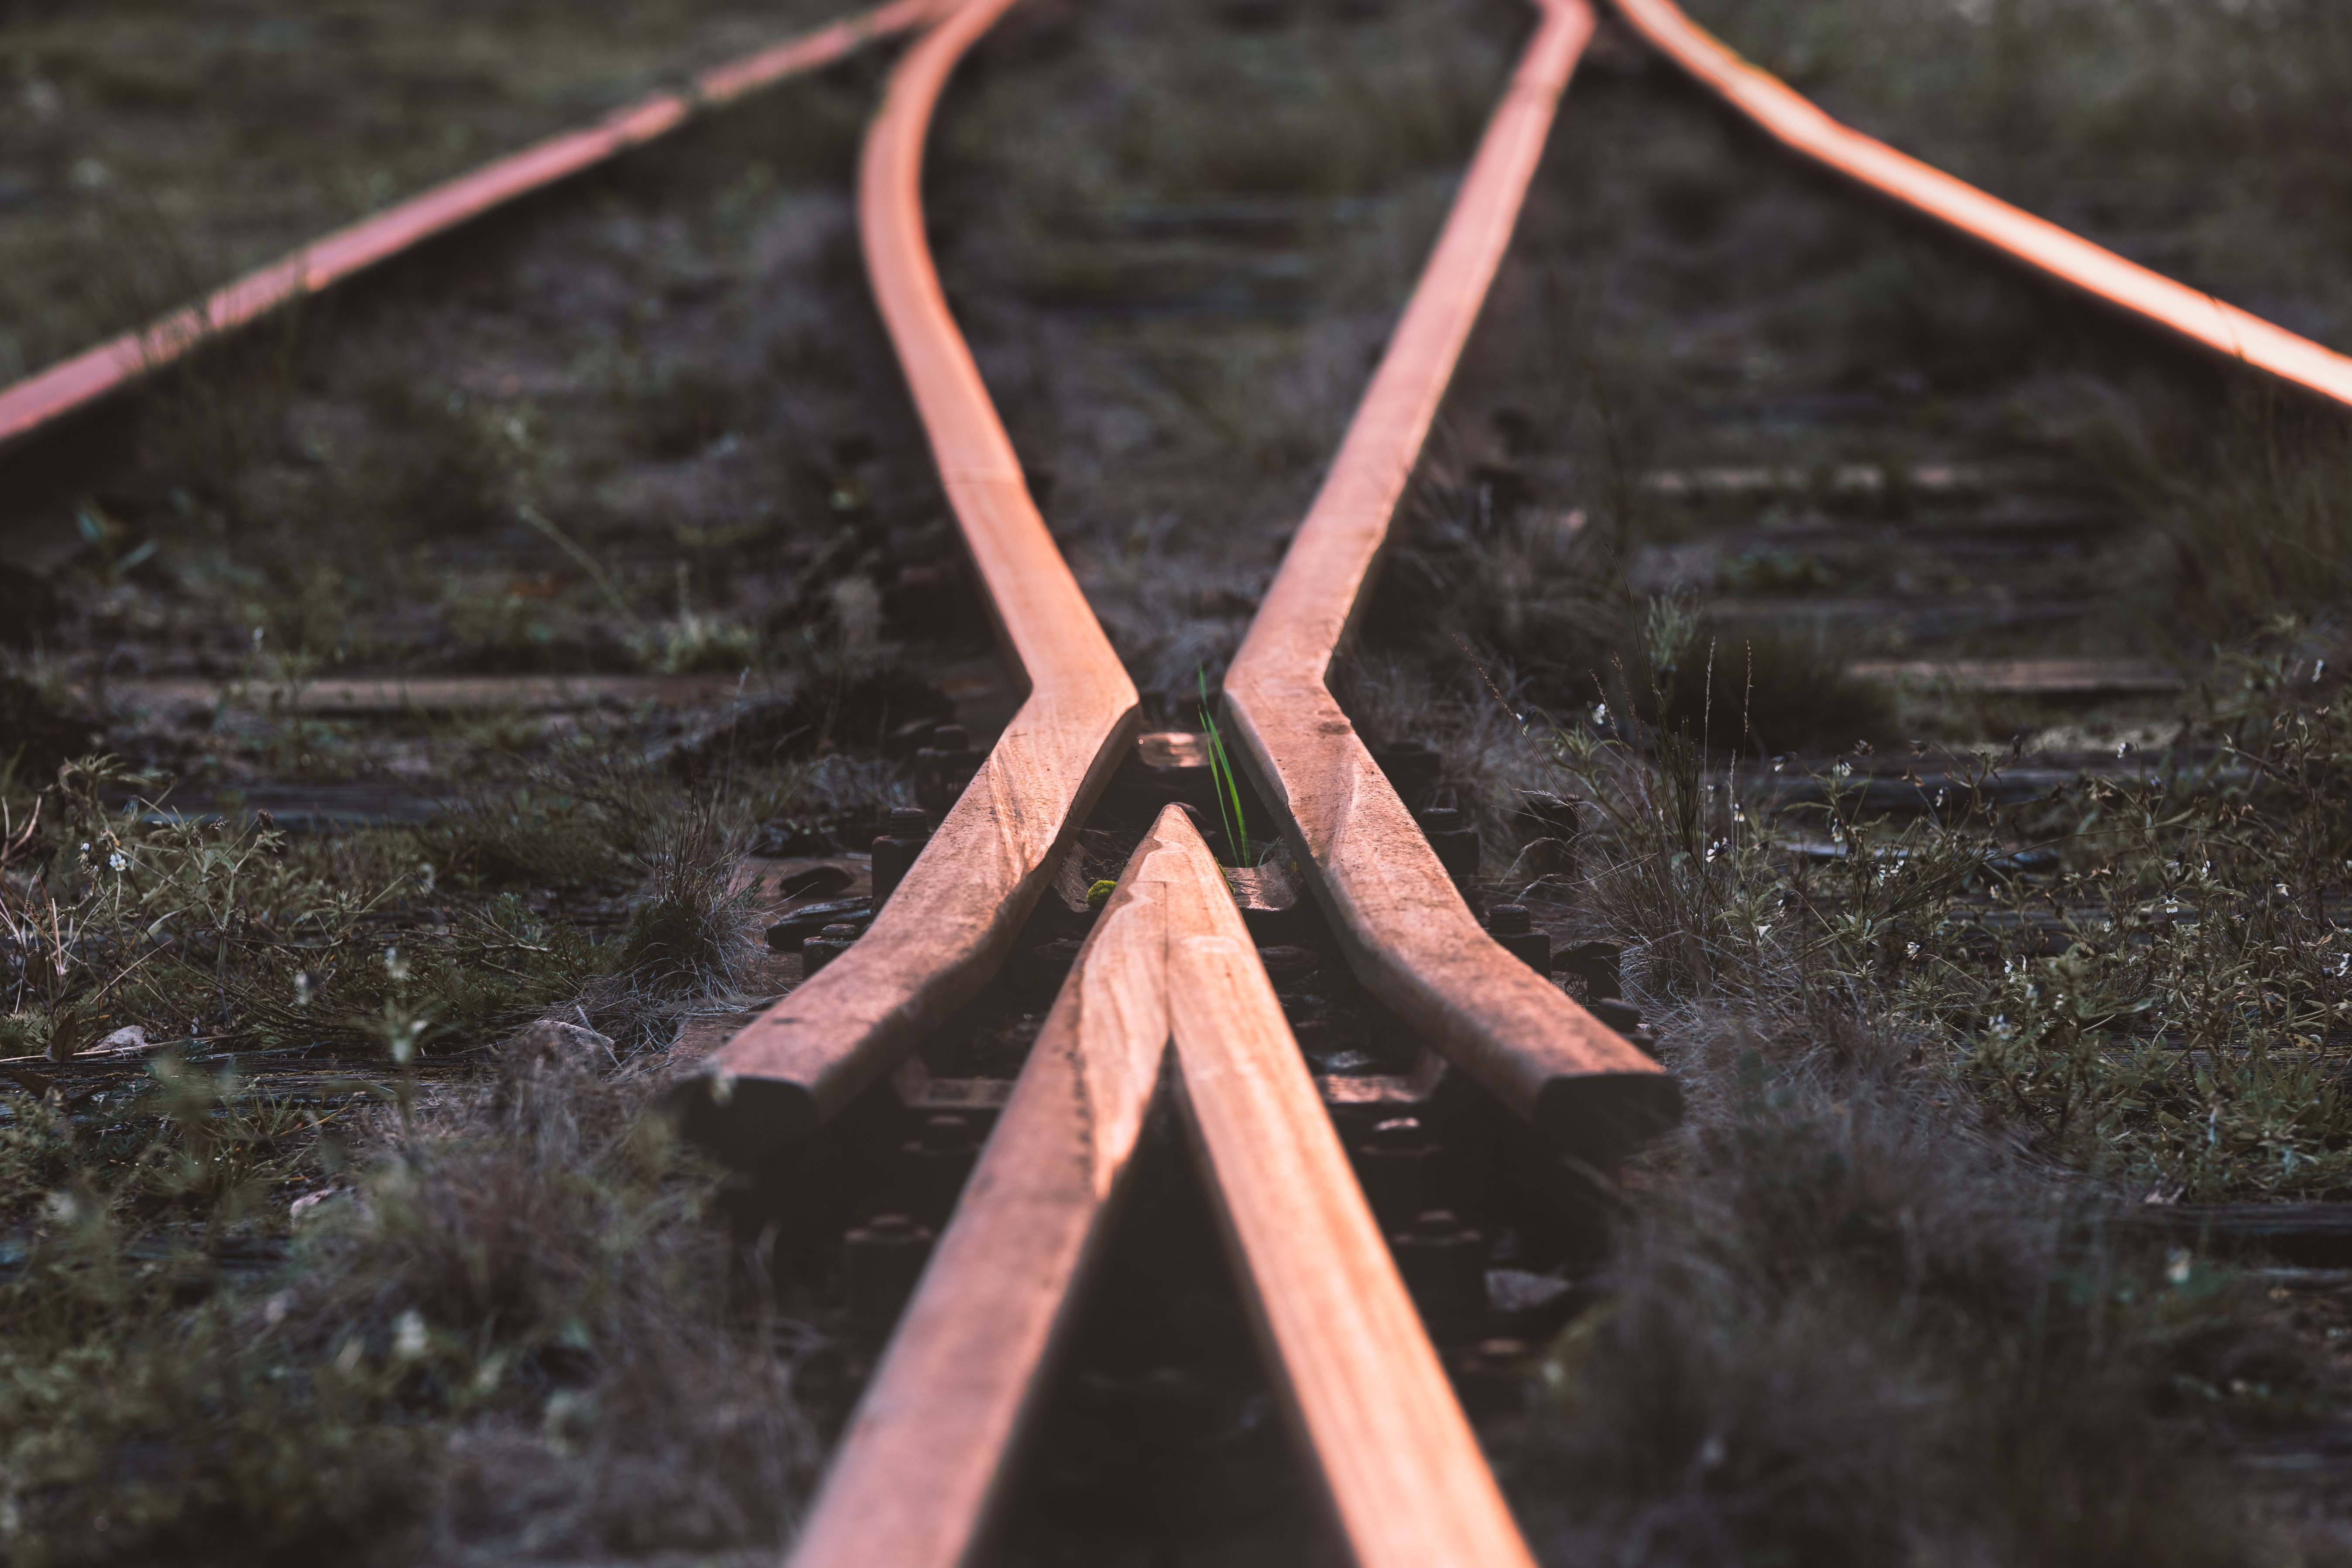
metal